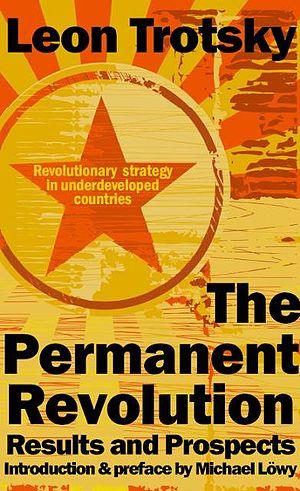
La révolution permanente est un mot d'ordre lancé par Karl Marx puis développé en théorie par Trotsky et Parvus pour désigner le processus par lequel la révolution ne s'arrête pas tant qu'elle n'a pas atteint tous ses objectifs. Cela signifie en particulier, pour Trotsky, que les révolutions de notre temps ne sauraient s'arrêter à des réalisations nationales et bourgeoises, et que le prolétariat s'emparera du mouvement pour entreprendre une révolution mondiale et communiste.
Nos Tâches politiques, 1904.